Bird Names for Birds

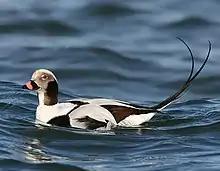
The AOS changed the name of this species from "oldsquaw" to "long-tailed duck" in 2000.

On June 22, 2020, the Bird Names for Birds (BNFB) campaign was launched through a letter to the American Ornithological Society, penned by ornithologists Gabriel Foley and Jordan Rutter, and co-signed by 180 other individuals. The co-founders of the initiative argued that "honorific names cast long, dark shadows over our beloved birds and represent colonialism, racism and inequality. It is long overdue that we acknowledge the problem of such names, and it is long overdue that we should change them." In addition to McCown's longspur, other common bird names with problematic eponymous or honorific references mentioned by the campaign include Bachman's sparrow, Townsend's warbler, Bendire's thrasher, and Hammond's flycatcher. By August 2020, over 2,300 individuals had signed the petition, which received formal support by the American Bird Conservancy.